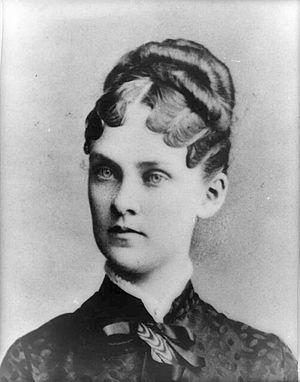
Theodore Roosevelt, Jr. dit Teddy Roosevelt /ˈɹoʊ̯.zə.vɛlt/, né le 27 octobre 1858 à New York et mort le 6 janvier 1919 à Oyster Bay, est un homme d'État américain, vingt-sixième président des États-Unis en poste de 1901 à 1909. Il est également historien, naturaliste, explorateur, écrivain et soldat.
Alice Hathaway Lee Roosevelt, née le 29 juillet 1861 à Chestnut Hill et morte le 14 février 1884 à Manhattan, est une personnalité américaine, première femme de Théodore Roosevelt. Fille d'un banquier, elle rencontre Théodore Roosevelt à l'université Harvard en 1876 et l'épouse en 1880. Elle meurt lors de la naissance de leur fille Alice Roosevelt.